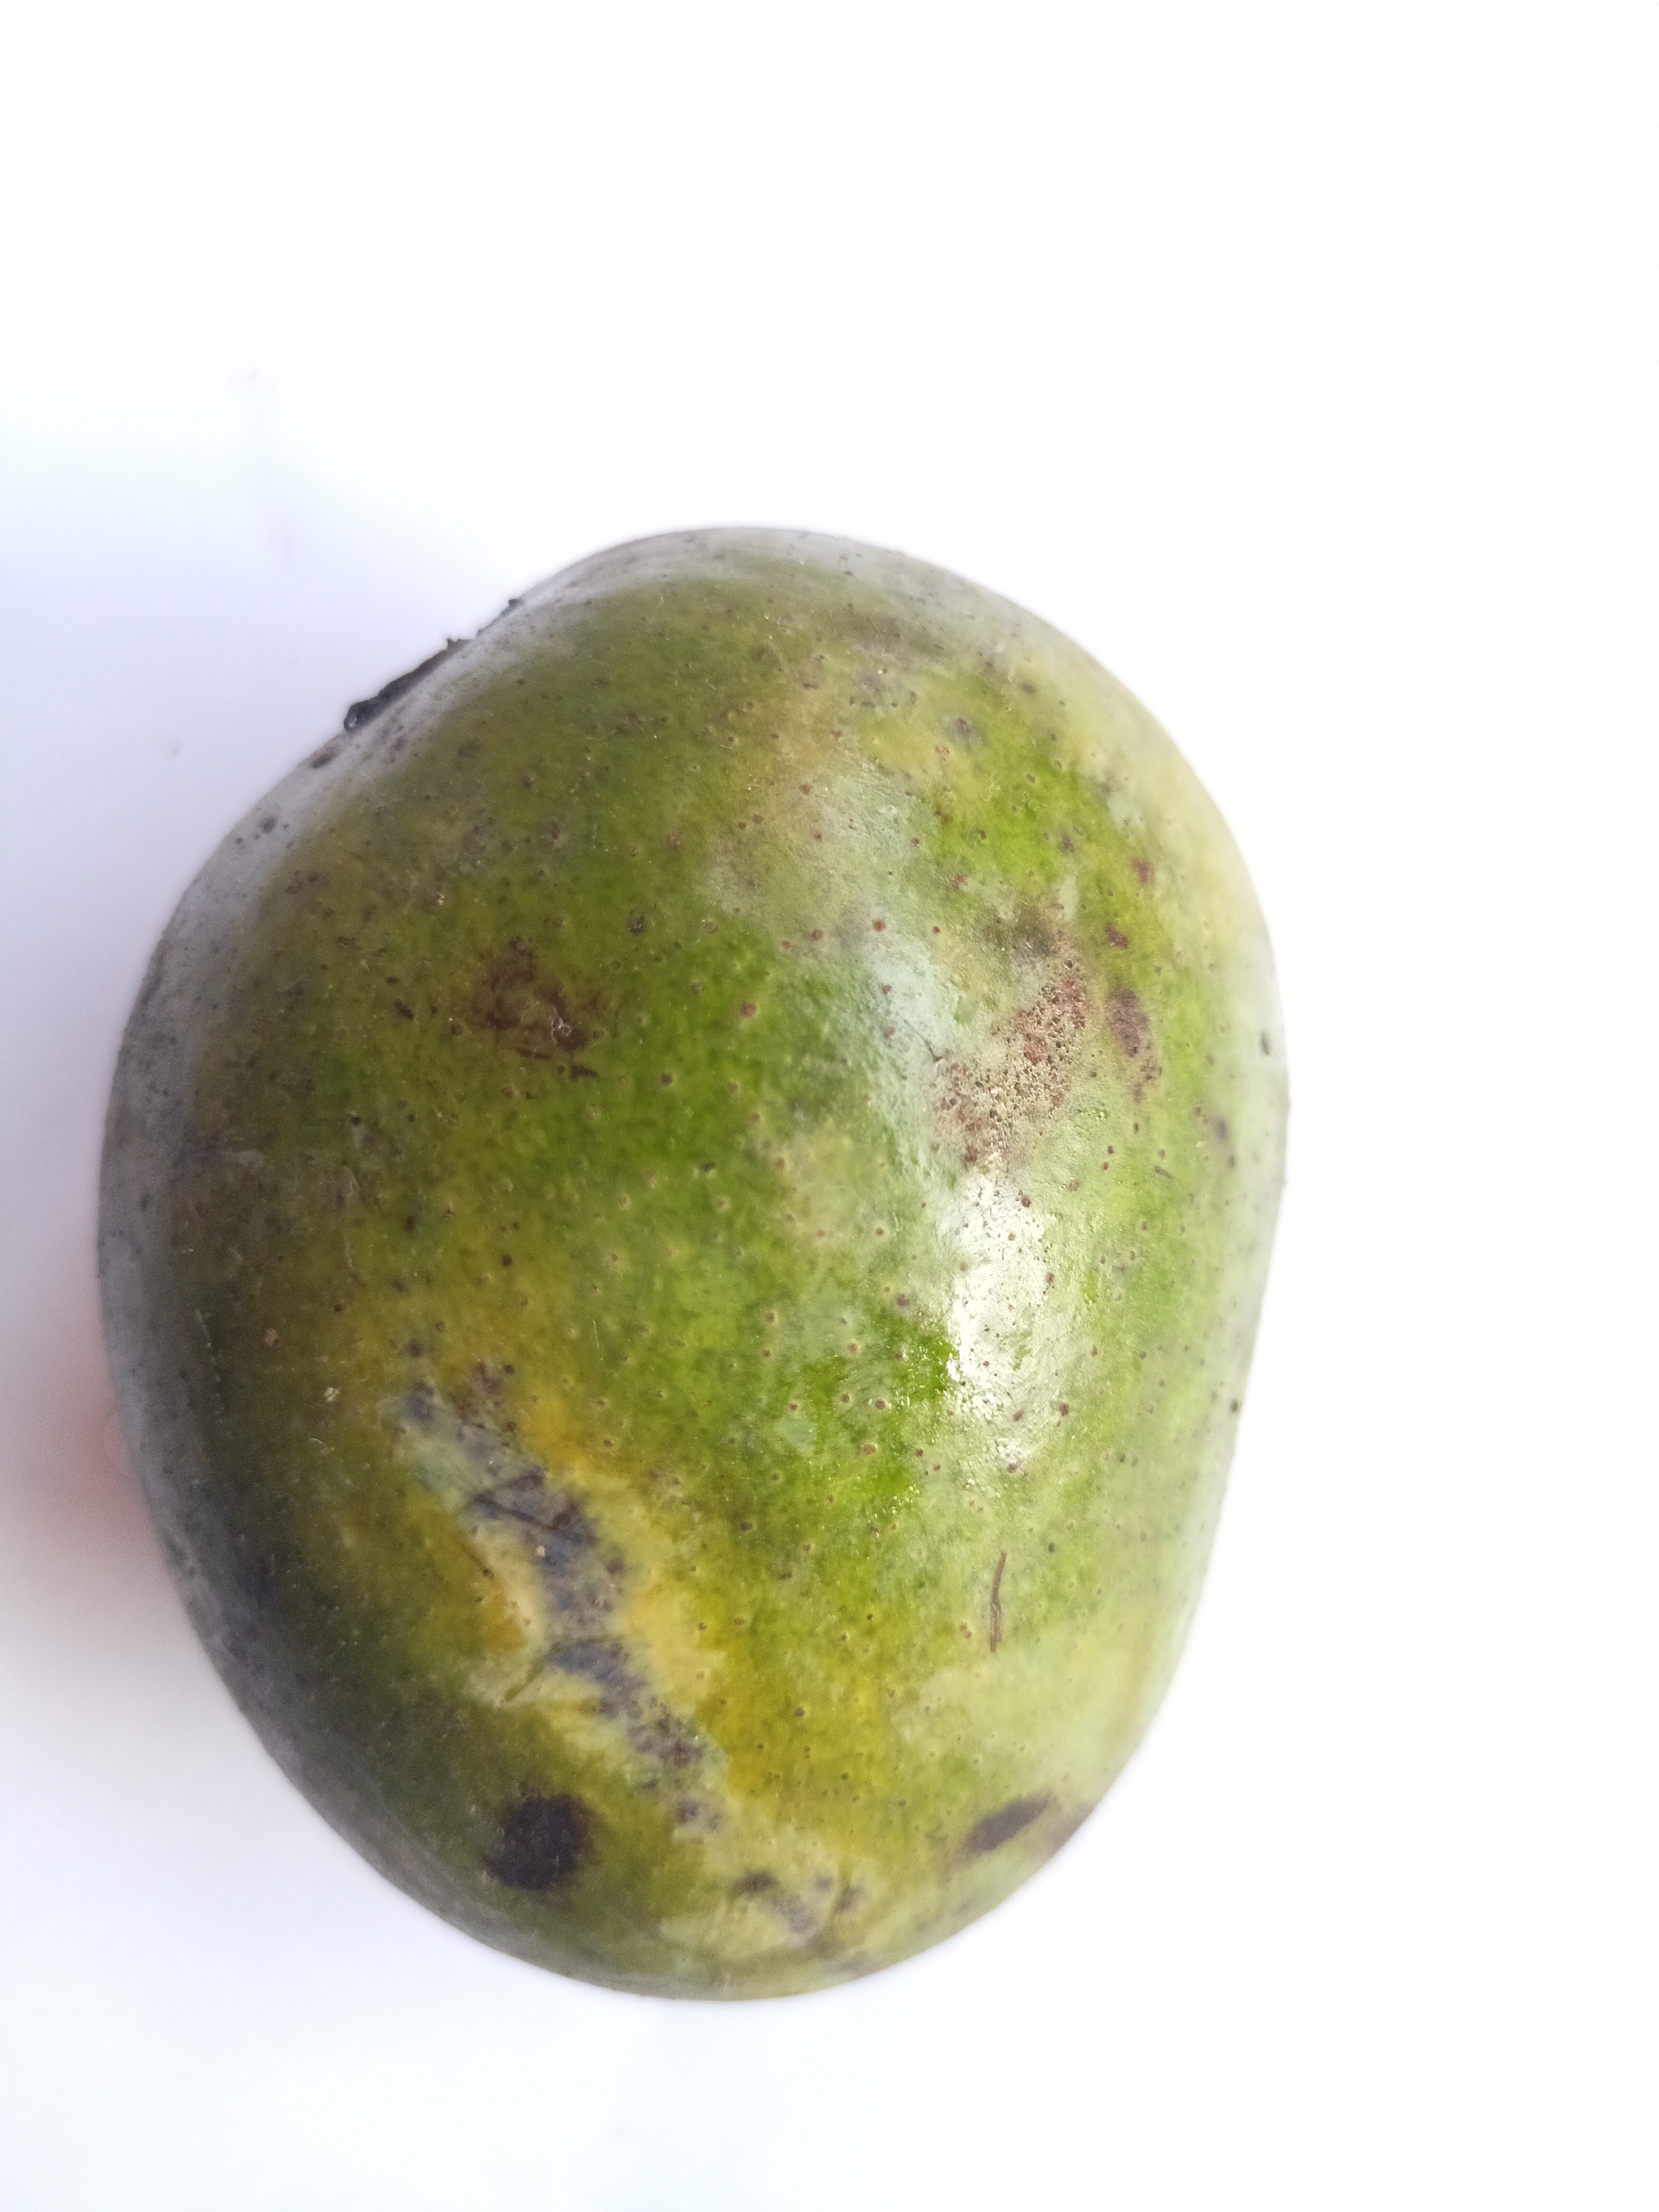
Mango variety: Khrishapat